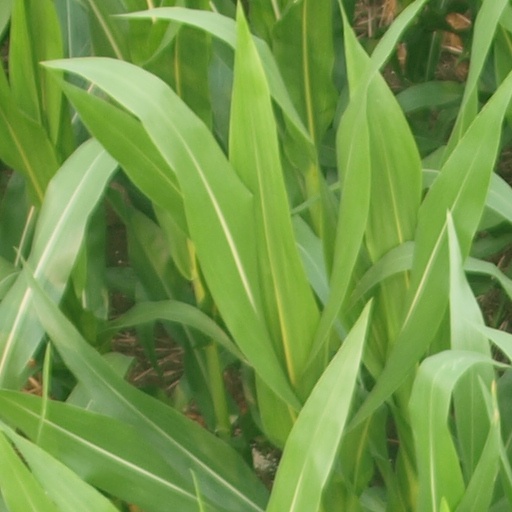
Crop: maize; corn